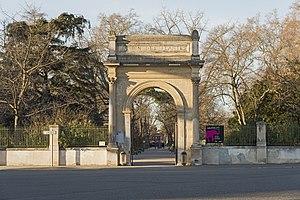
Le jardin des Plantes est le nom d’un jardin public de Toulouse ; anciennement il s'agissait d’un jardin des plantes et il en a conservé le nom mais pas le statut. Il fait partie, avec le Boulingrin et le Jardin Royal, d'un ensemble de trois jardins situés au sud-est du centre-ville de Toulouse.